Third Anglo-Mysore War

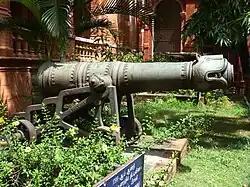
Cannon used by Tipu Sultan's forces at the battle of Seringapatam 1799

Cornwallis' first goal was to take the strong point of Bangalore, which would provide a base for future operations against Seringapatam. He hoped that this would stimulate the allies to step up their activity. Anticipating that Tipu would engage in a scorched-earth campaign in the highlands of Mysore, he made significant arrangements for provisions. To assist in the hauling of supplies and heavy armaments he also retained a significant number of elephants.